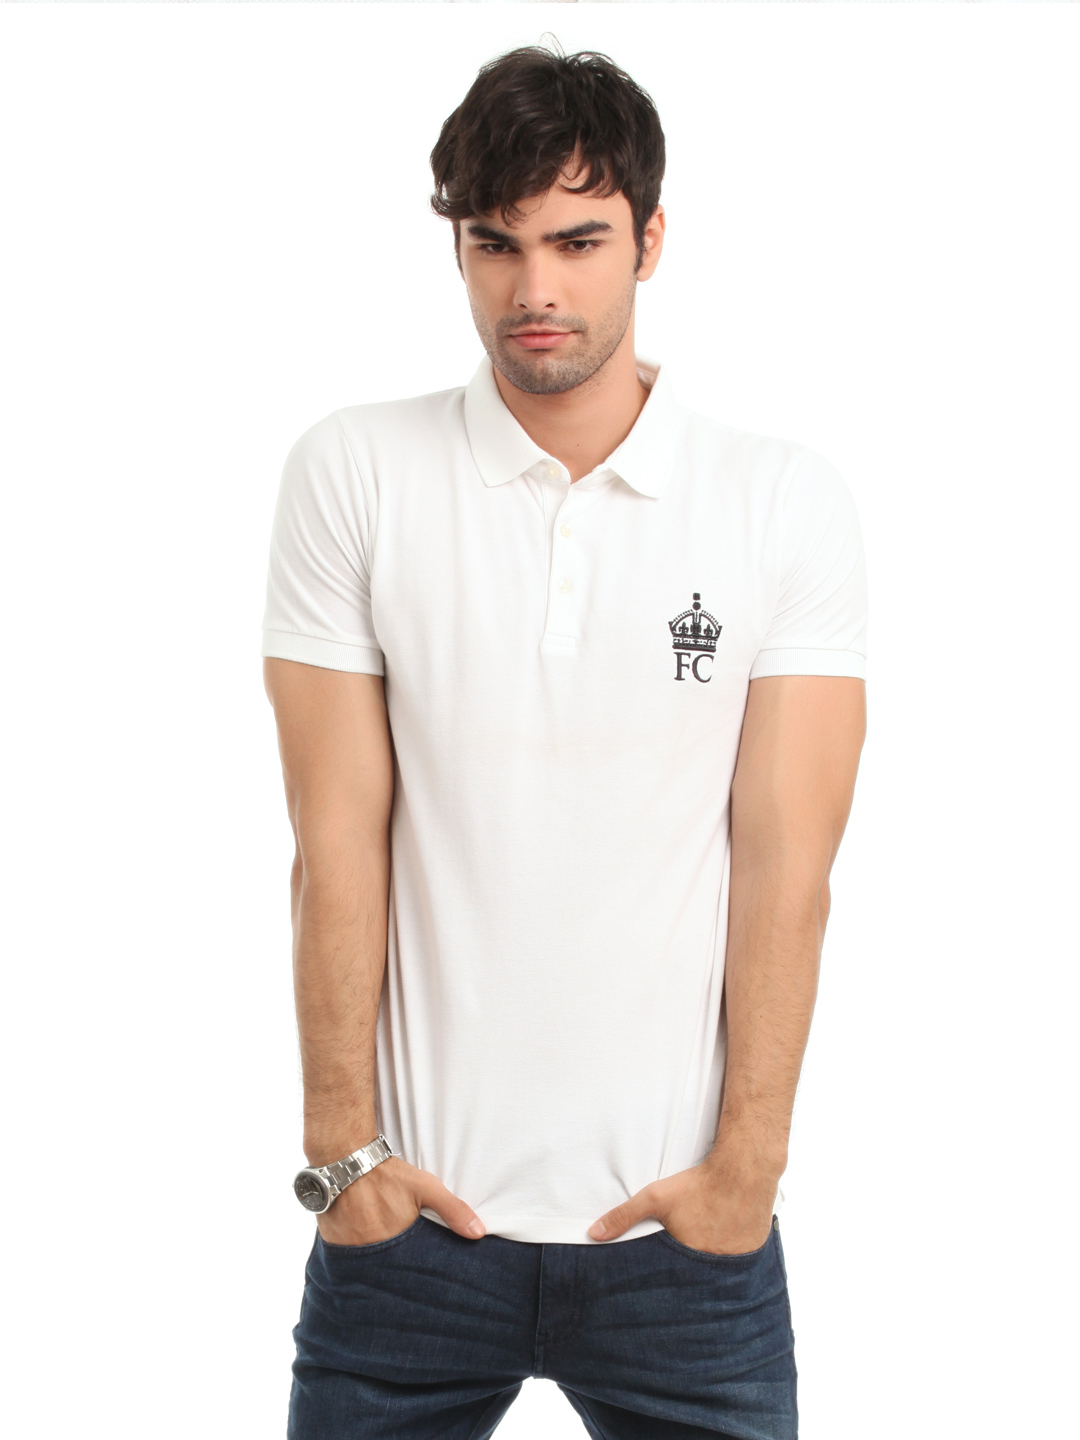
French Connection Men White T-shirt
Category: Apparel / Topwear / Tshirts
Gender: Men
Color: White
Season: Summer 2012
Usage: Casual